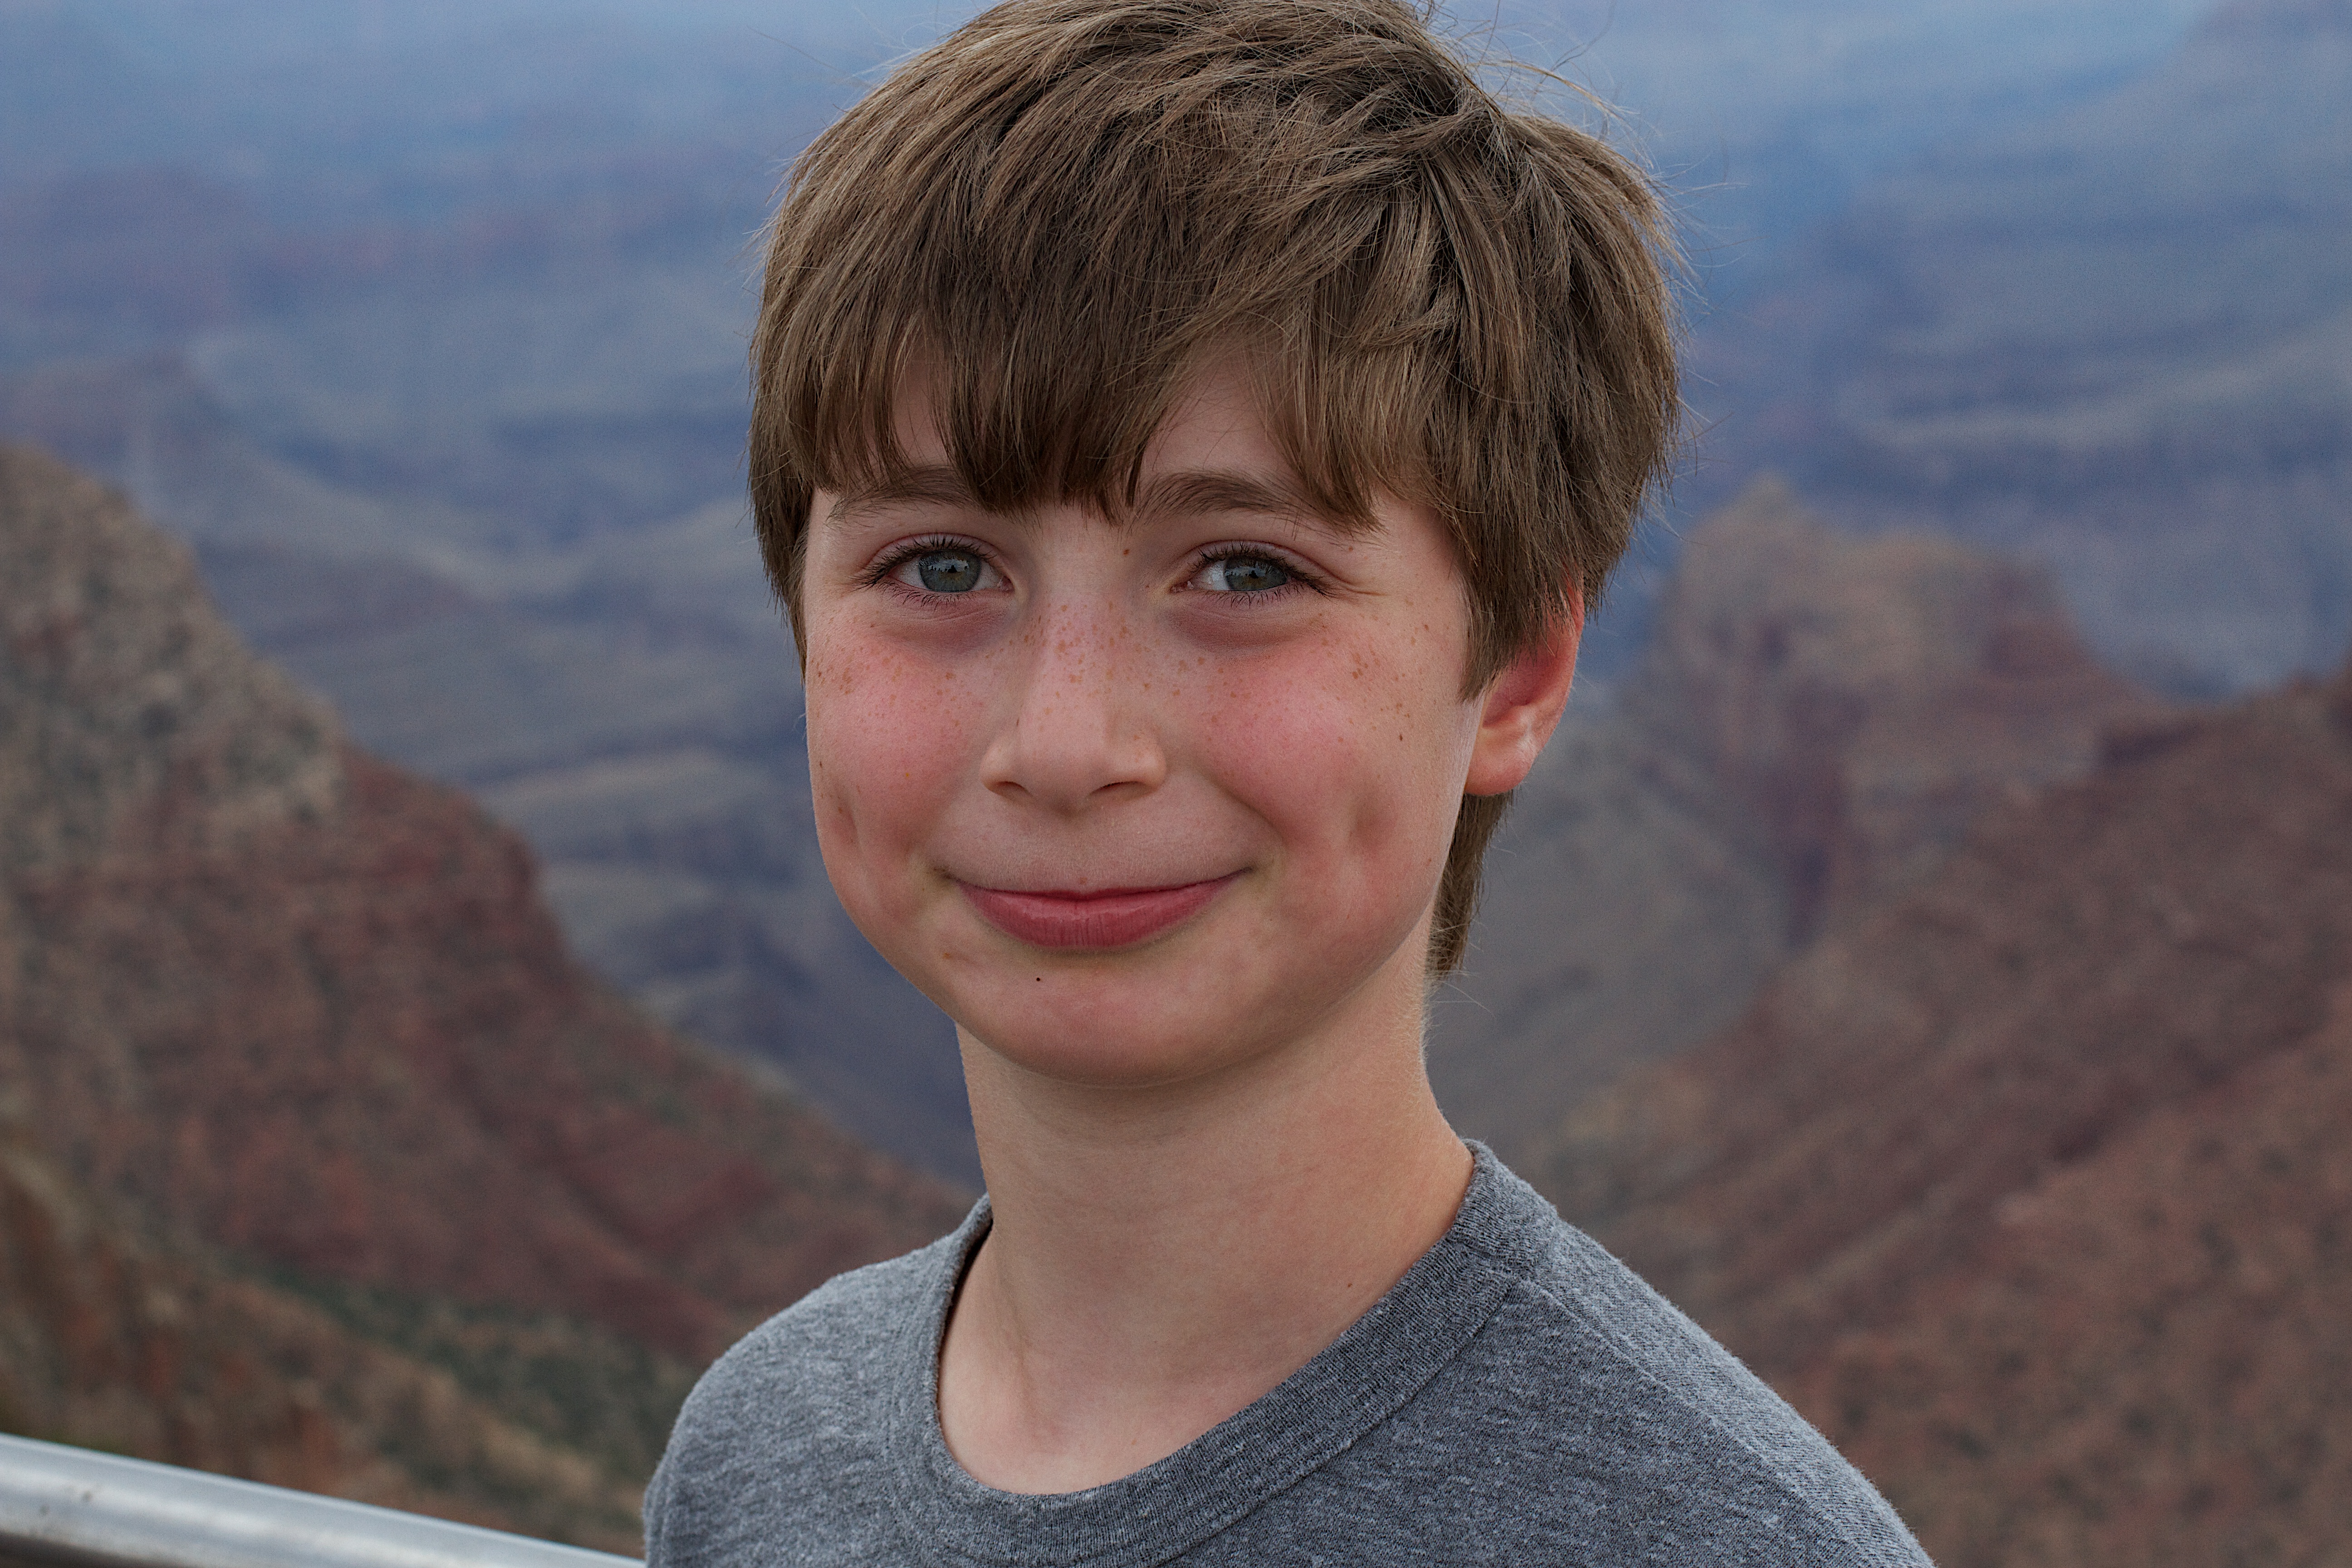
man, person, people, hair, boy, male, portrait, spring, child, blue, facial expression, hairstyle, smile, head, portrait photography